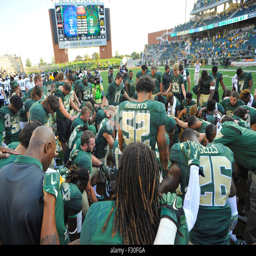
players gather for a prayer following a college football game